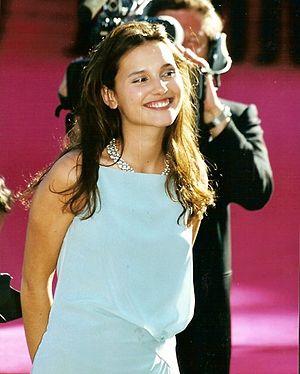
Virginie Ledoyen au festival de Cannes.
Le Festival international du film de Marrakech Marrakech International Film Festival, المهرجان الدولي للفيلم بمراكش, ⴰⵏⵎⵓⴳⴳⴰⵔ ⴰⴳⵔⴰⵖⵍⴰⵏ ⵏ ⵍⴼⵉⵍⵎ ⴳ ⵎⵕⵕⴰⴽⵛ, fondé en 2001, est la principale manifestation consacrée au 7ᵉ art au Maroc.
De l'amour est un film français réalisé par Jean-François Richet, sorti en 2001.